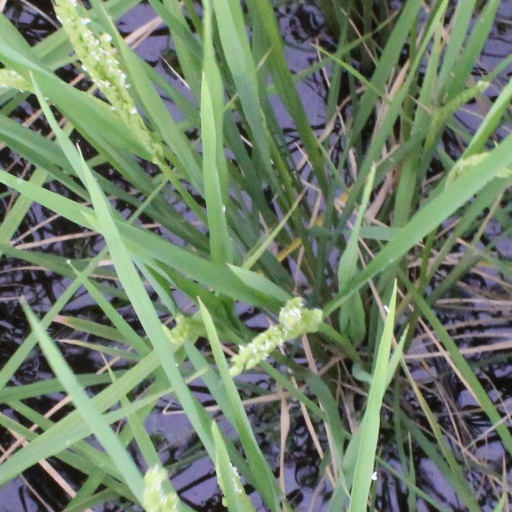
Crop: rice